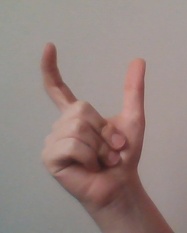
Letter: nun